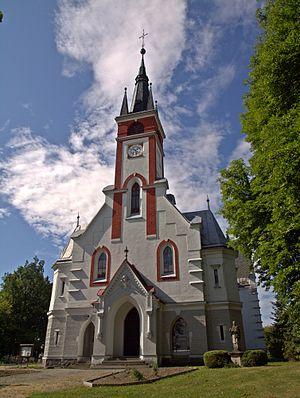
Melč est une commune du district d'Opava, dans la région de Moravie-Silésie, en République tchèque. Sa population s'élevait à 635 habitants en 2017.